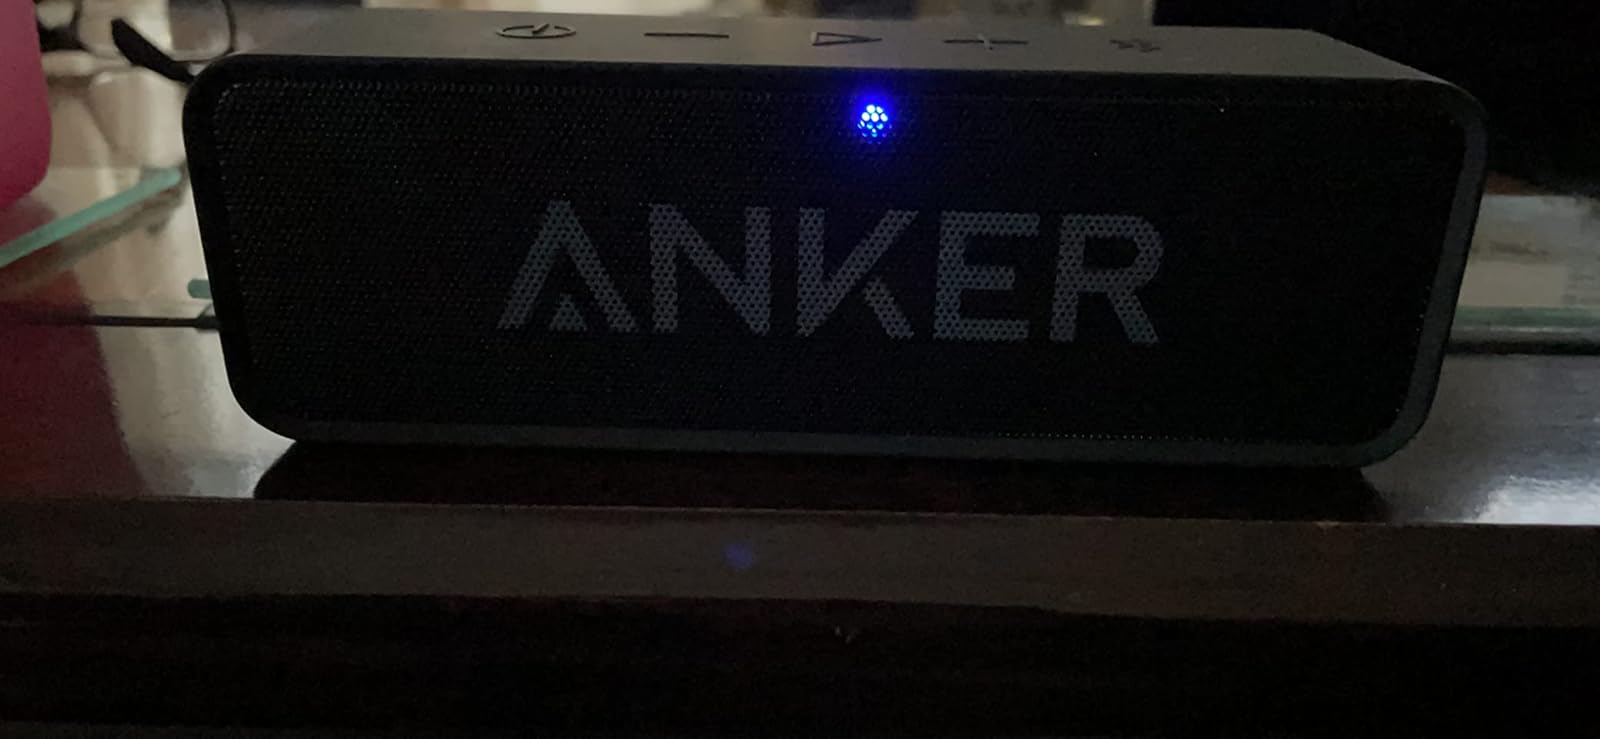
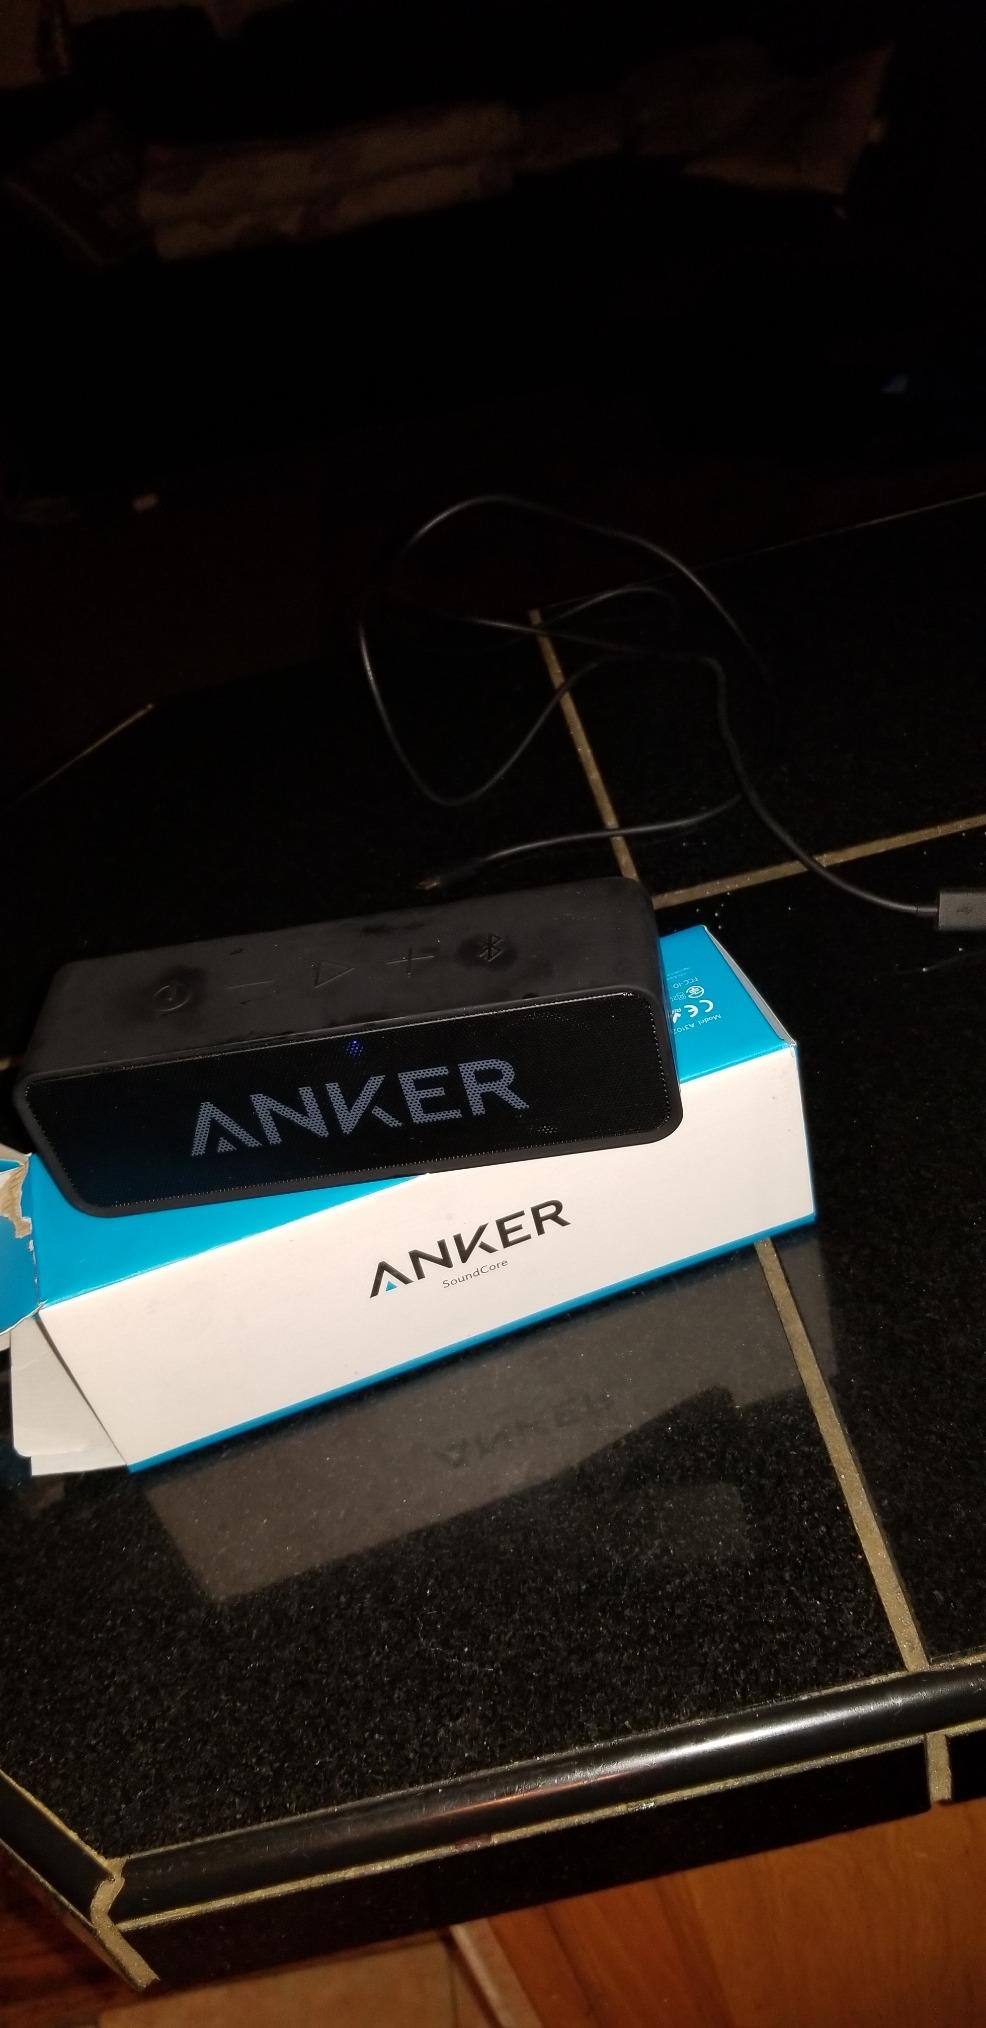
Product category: speaker
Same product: yes